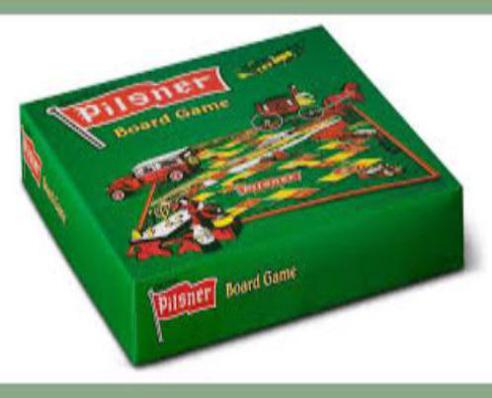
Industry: Food